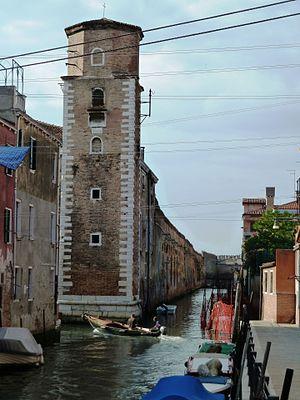
Rio delle Vergini (Venice)
Le rio della Tana est un canal de Venise dans le sestiere de Castello.